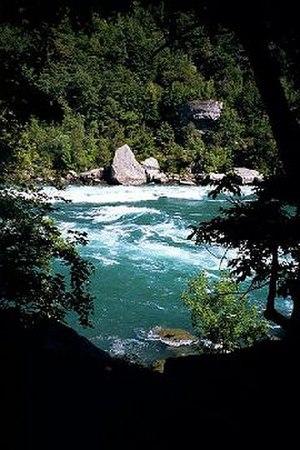
Le Niagara est un cours d'eau de la région des Grands Lacs d'Amérique du Nord, situé à l'est de la péninsule du Niagara, s'écoulant depuis le lac Érié au sud jusqu'au lac Ontario au nord, au niveau de la ville de Buffalo.